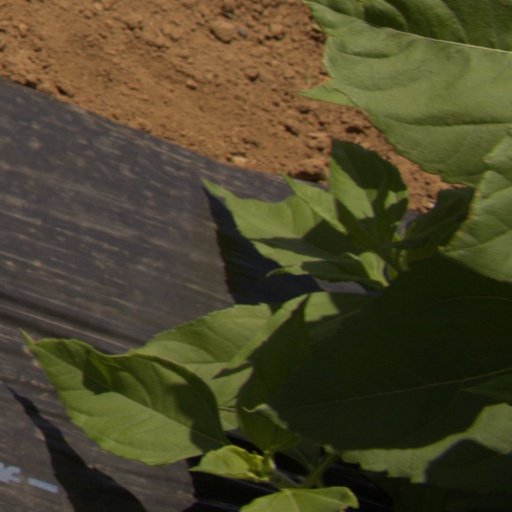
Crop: Jerusalem artichoke